Weather of 2019

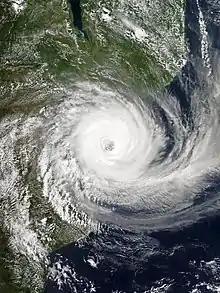
Satellite image of Cyclone Idai, one of the costliest and deadliest tropical cyclones on record in Africa

As the year began, five tropical cyclones that formed in 2018 were still active. Cyclone Penny was moving over Queensland, Cyclone Mona was developing in the eastern Australian region, a tropical depression and a tropical disturbance was in the South Pacific, and Tropical Storm Pabuk was in the South China Sea.